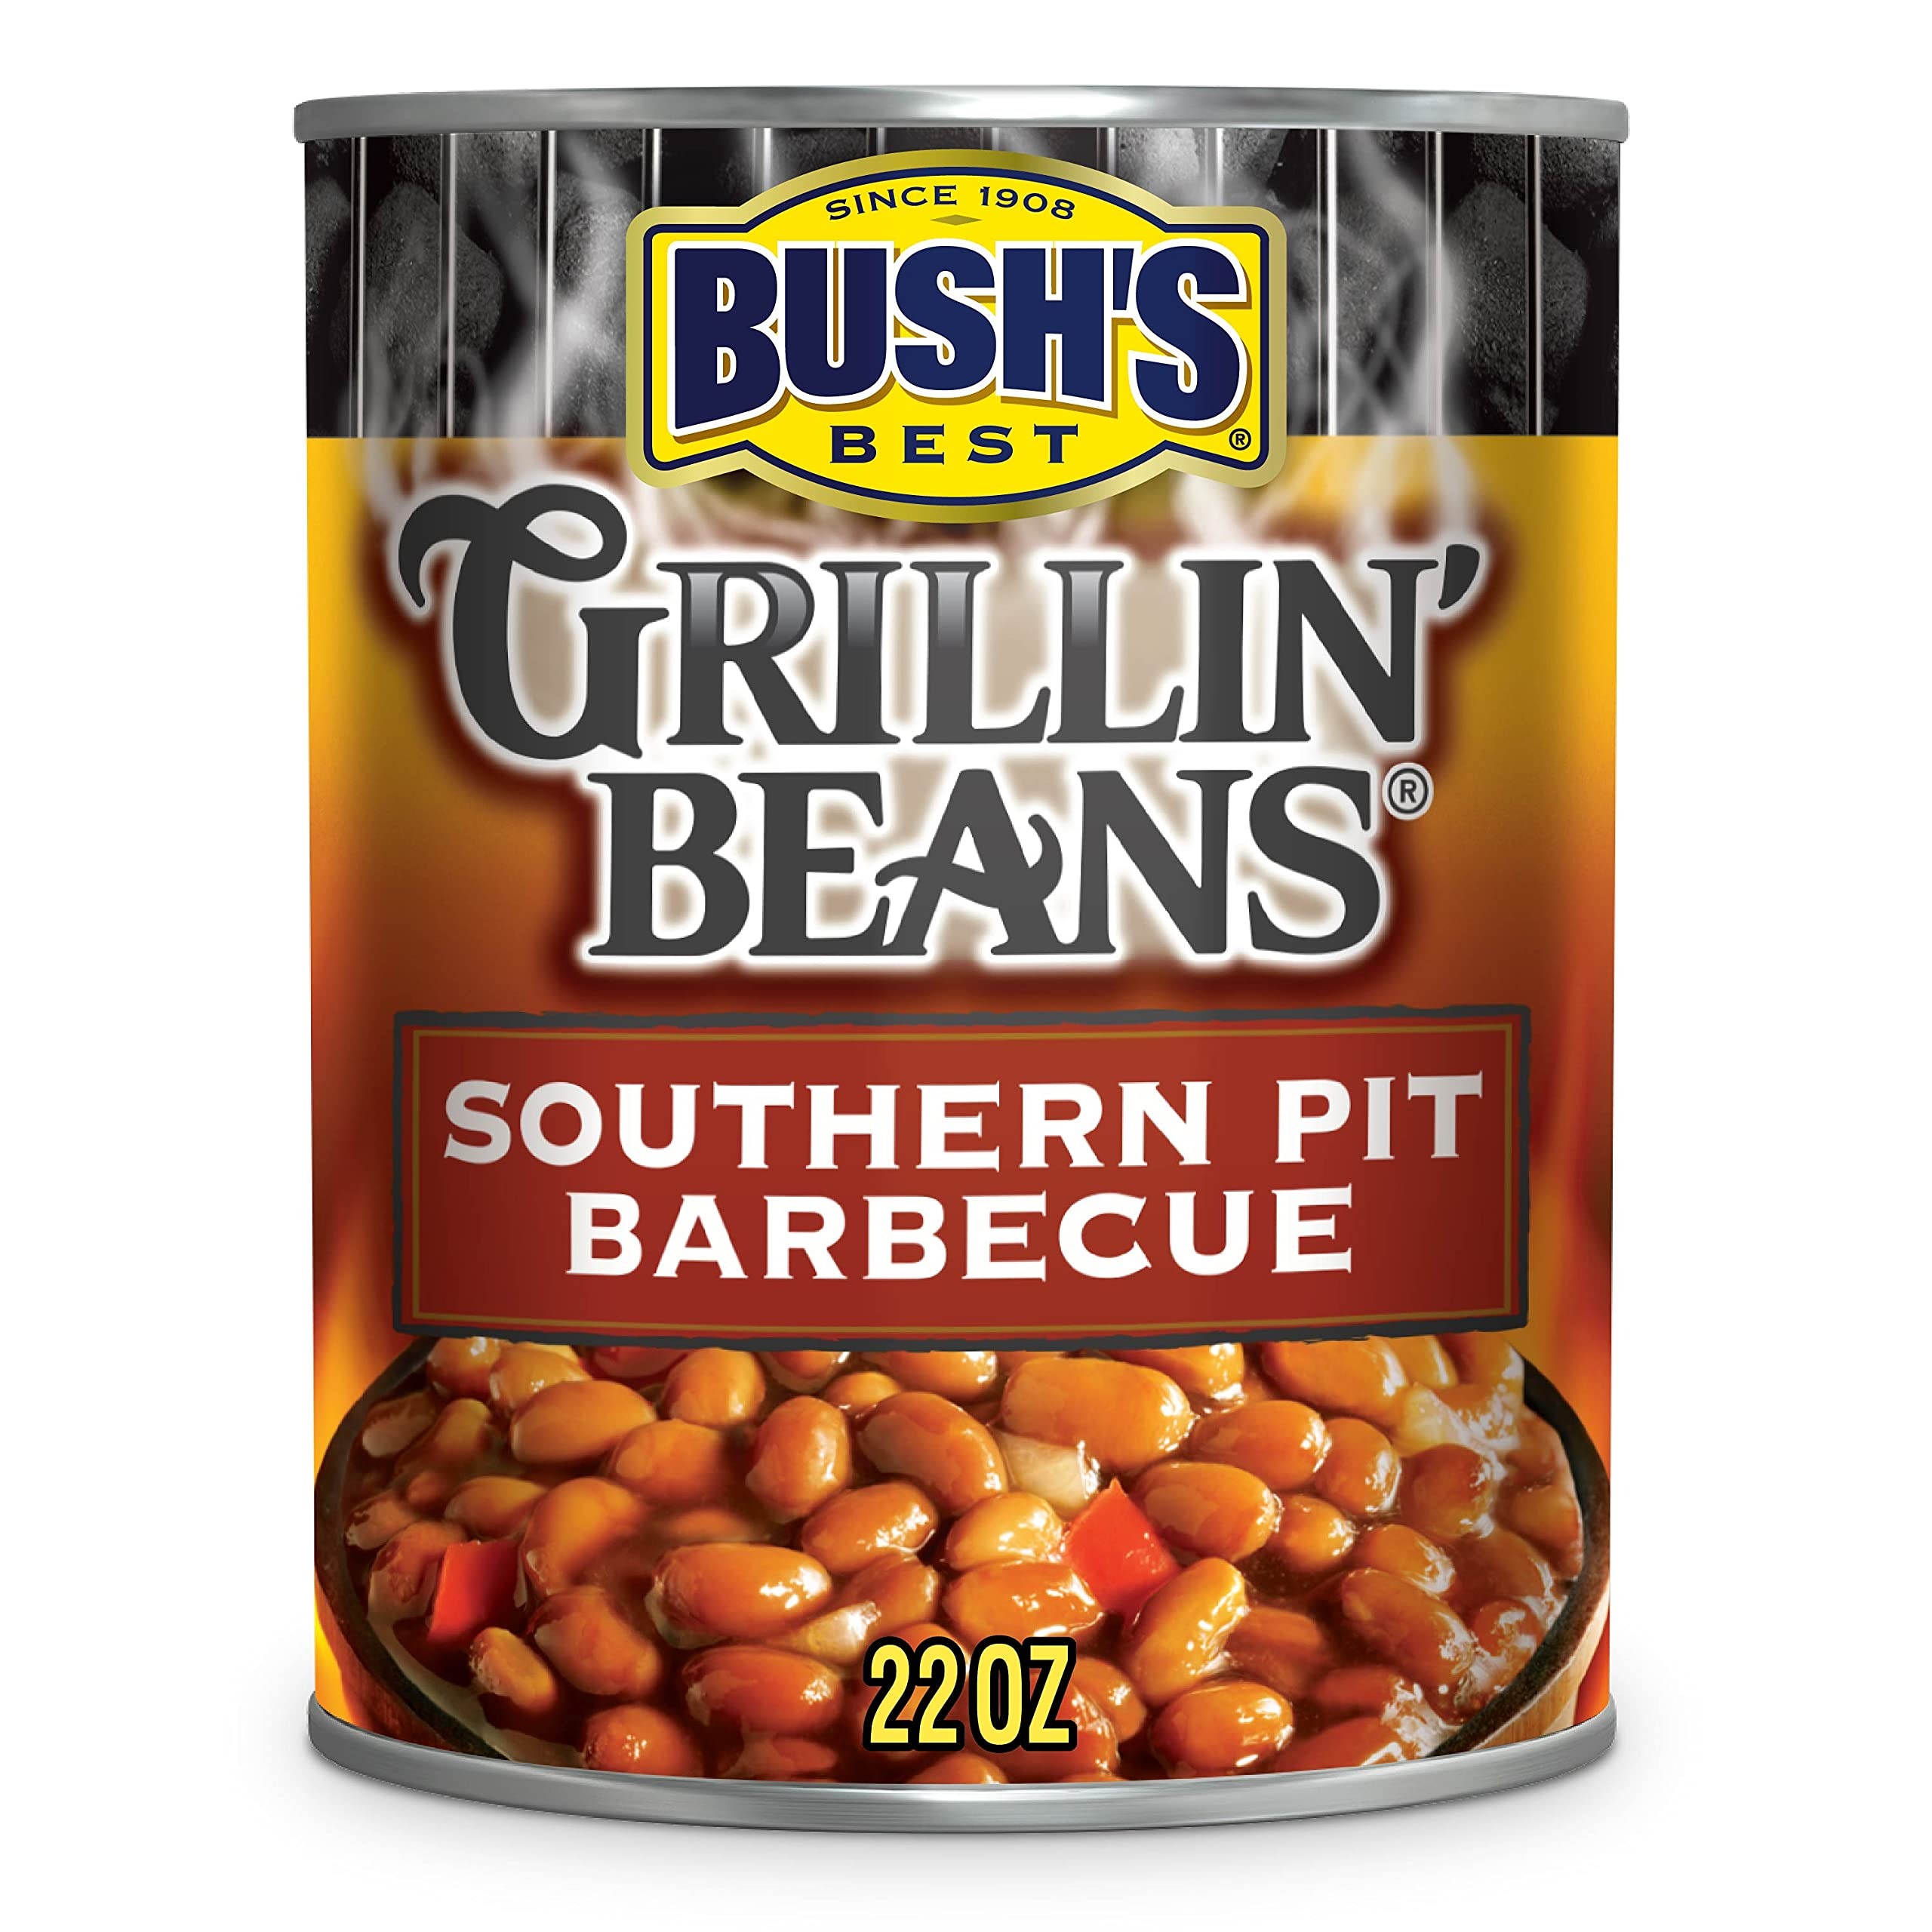
Item Name: Bush's Canned Southern Pit Barbecue Grillin' Beans (Pack of 1), Plant-Based Protein, Good Source of Fiber, Vegetarian, Low Fat, Gluten Free, 22 oz
Bullet Point 1: Stock your pantry with 22 oz recyclable cans of Bush’s Southern Pit Barbecue Grillin' Beans
Bullet Point 2: Bush’s Southern Pit Barbecue Grillin' Beans are tender navy beans slow-simmered in a rich blend of brown sugar, molasses, a pinch of mustard seed and a dash of natural smoke flavor
Bullet Point 3: Bush’s Grillin’ Beans are packed with robust flavor that pairs perfectly with your favorite grilled meats – enjoy with chicken, steak, fish, sausage and more
Bullet Point 4: Vegetarian, gluten free, cholesterol free and low fat
Bullet Point 5: A pantry staple with 7g of plant-based protein (8% DV) and 5g of fiber (17% DV) per serving (See nutrition information for sodium content)
Value: 22.0
Unit: Ounce

Price: 2.79